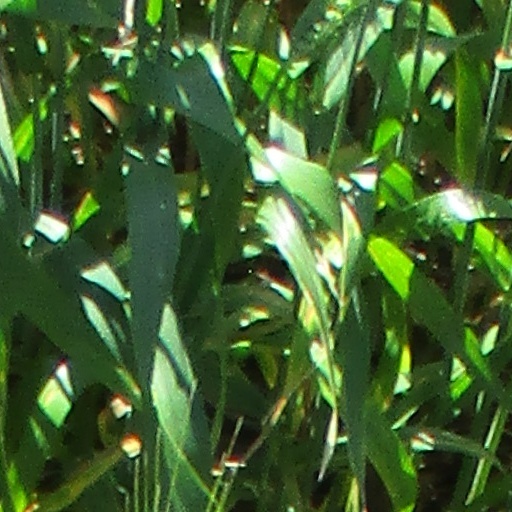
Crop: wheat